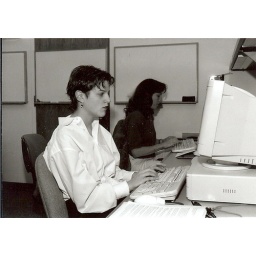
A patron uses a computer in the library on Library Lane.